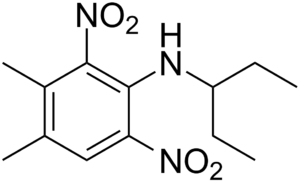
Le pendiméthaline est une substance active de produit phytosanitaire herbicide.